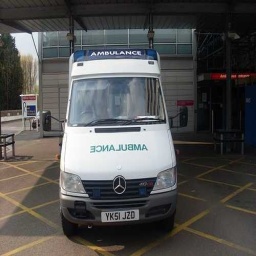
Label: ambulance